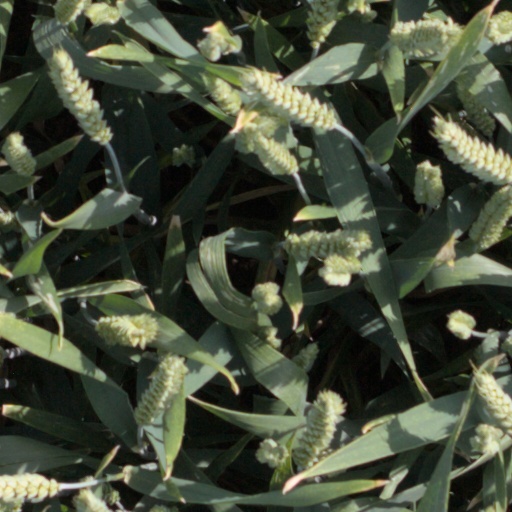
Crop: wheat